Manufacturers Hanover Corporation

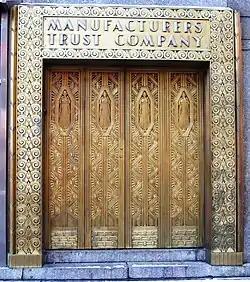
A bronze doorway in the New Yorker Hotel in midtown Manhattan that formerly led to a branch of the Manufacturers Trust Company

The head of Manufacturers Trust Company was the noted banker and philanthropist Nathan S. Jonas, who had come over from Citizens Trust. Jonas put into place an ambitious strategy towards expansion, and through various mergers with banks throughout New York City it became a growing commercial bank.